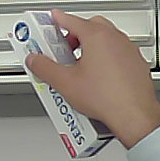
Product: sensodyne_toothpaste